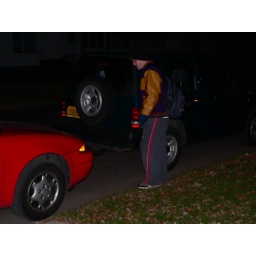
Dave looking for the cat under Bonners car